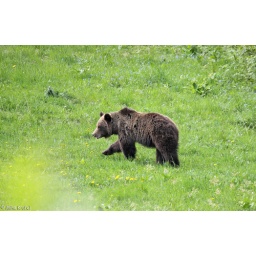
female European brown bear Ursus arctos on a glade in Dinaric Mts. Slovenia